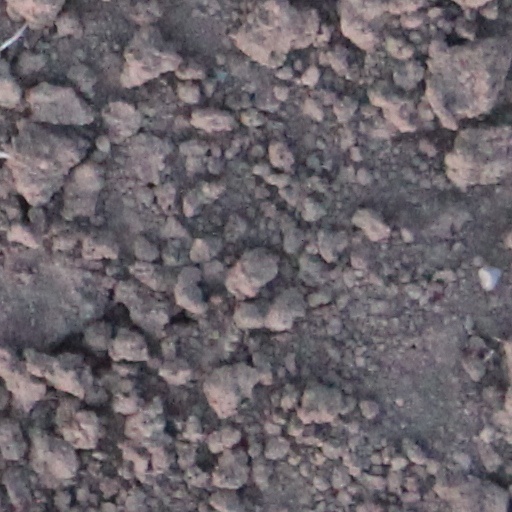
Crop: wheat